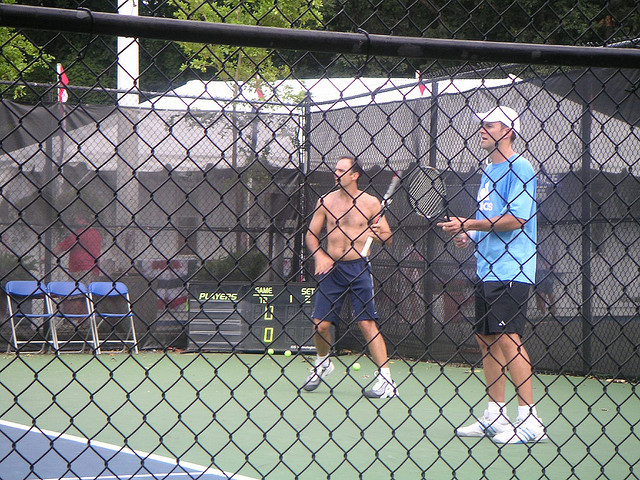
hai nam vận động viên tennis đang cầm vợt và đứng ở trên sân